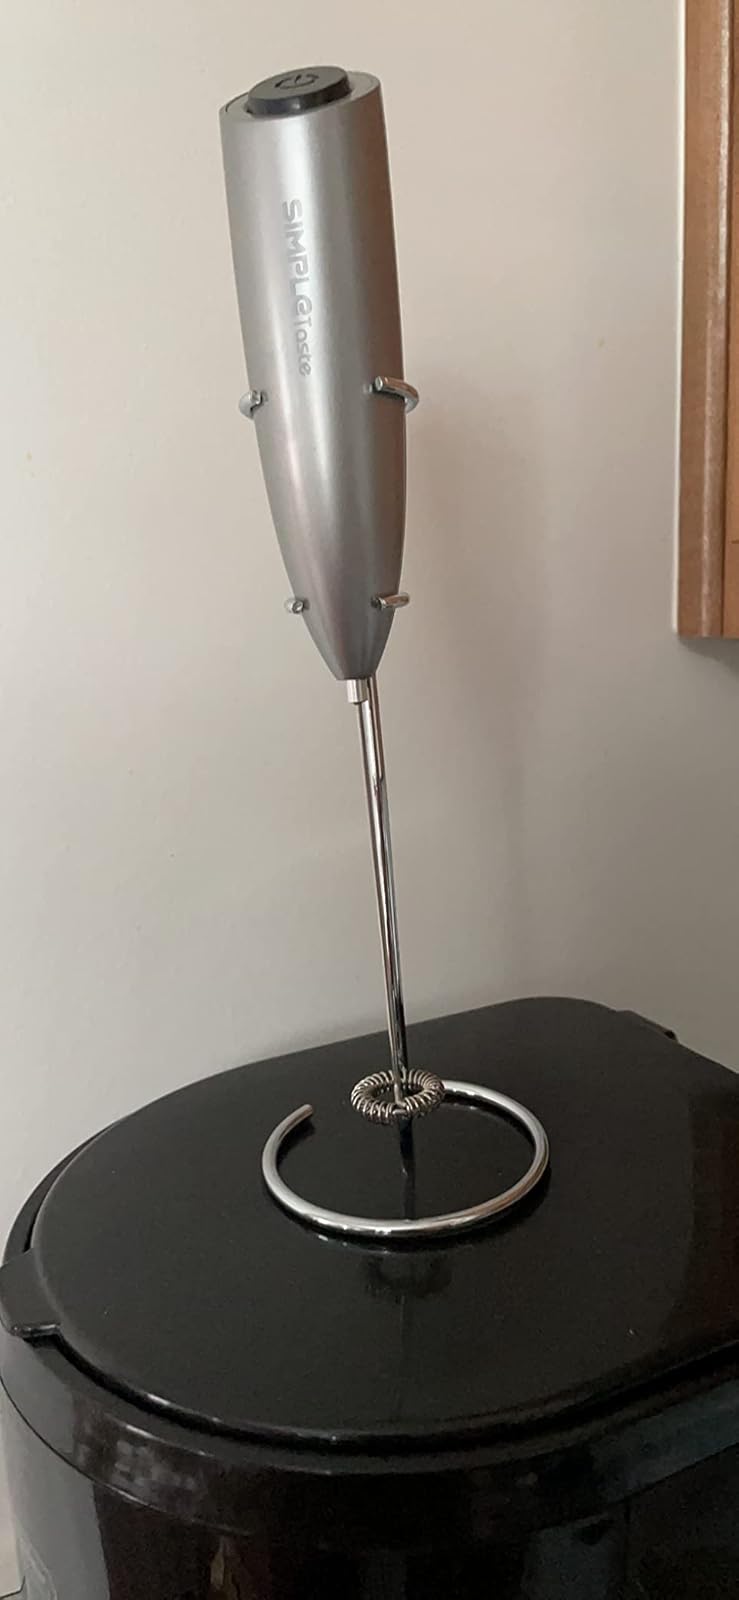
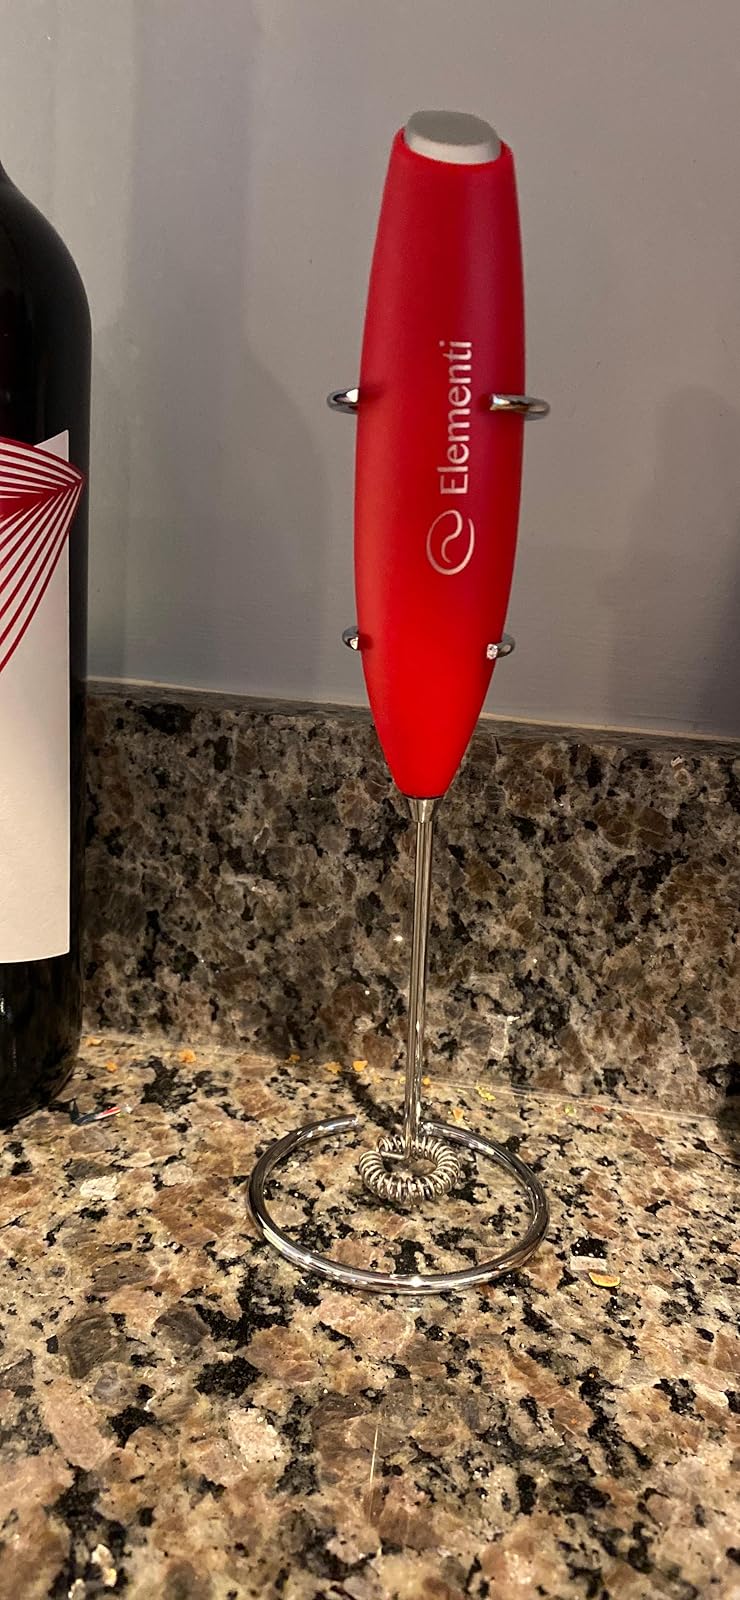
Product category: items_mixer
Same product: no